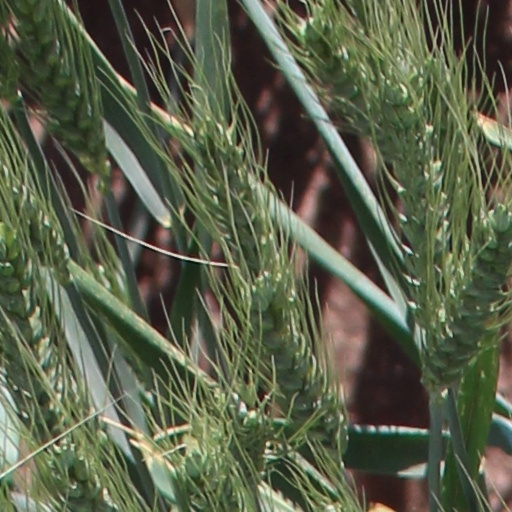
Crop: wheat